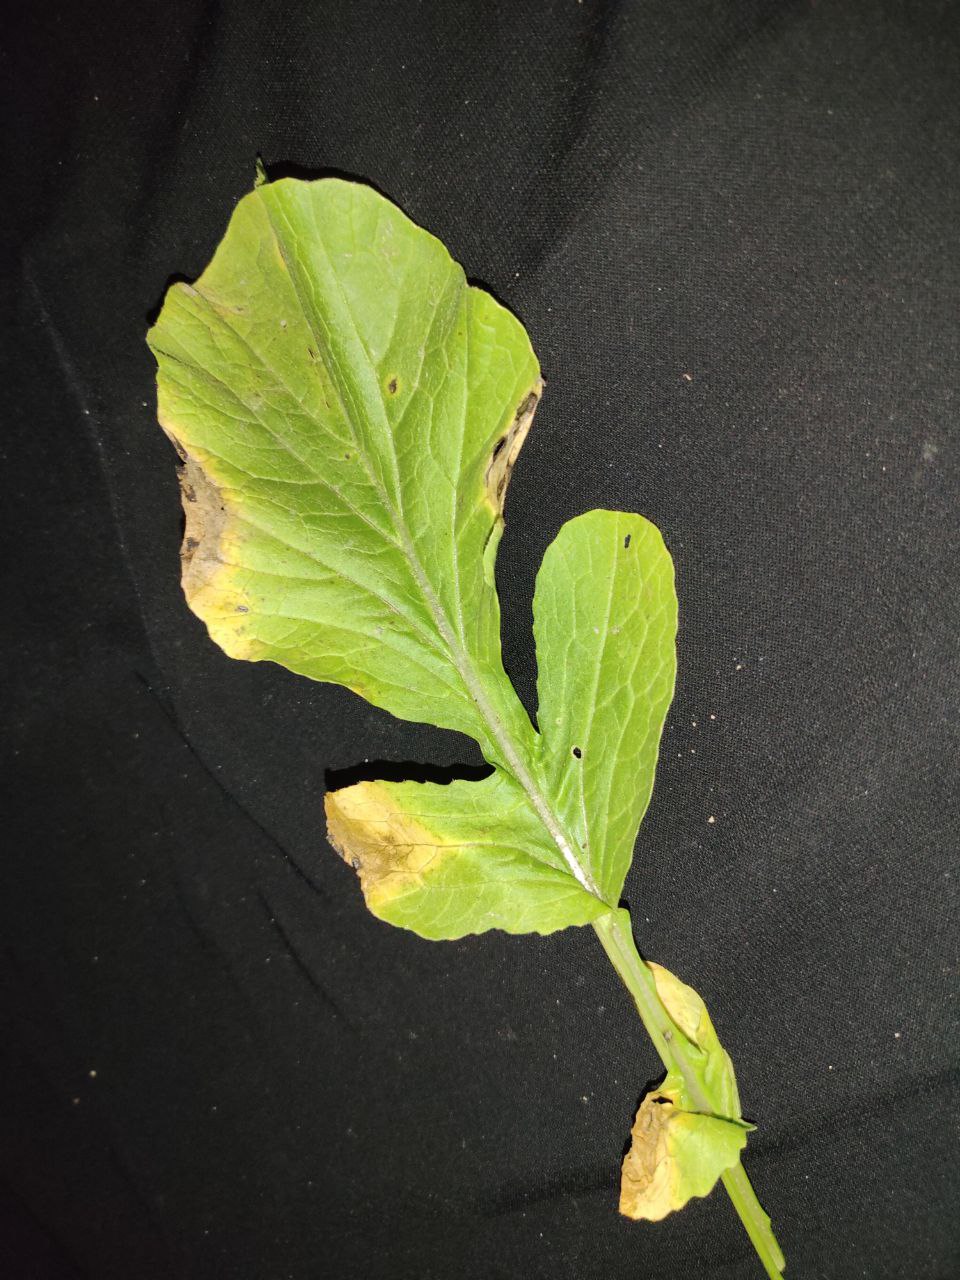
Label: Downey mildew